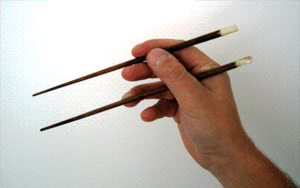
Spisepinde / Brugsvejledning
Brug af spisepinde.
Spisepinde er et par små lige lange tilspidsede pinde med oprindelse i Kina. Det er det traditionelle bestik i Kina, Japan, Korea, Vietnam og Thailand.